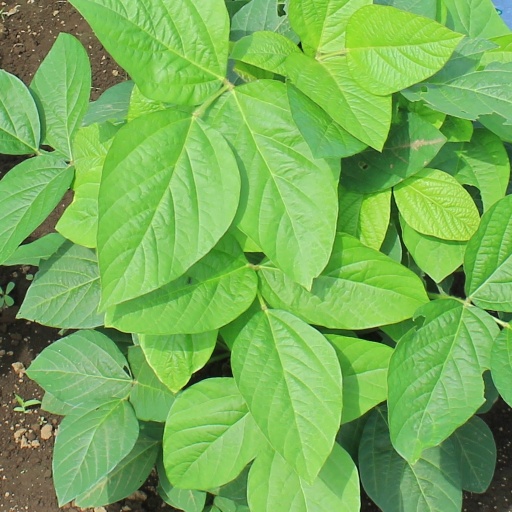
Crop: soybean